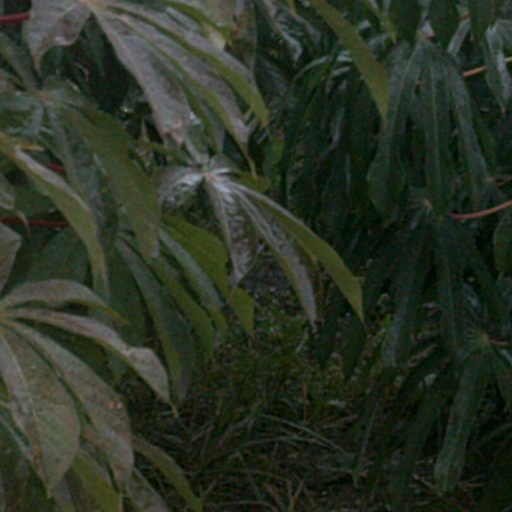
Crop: cassava